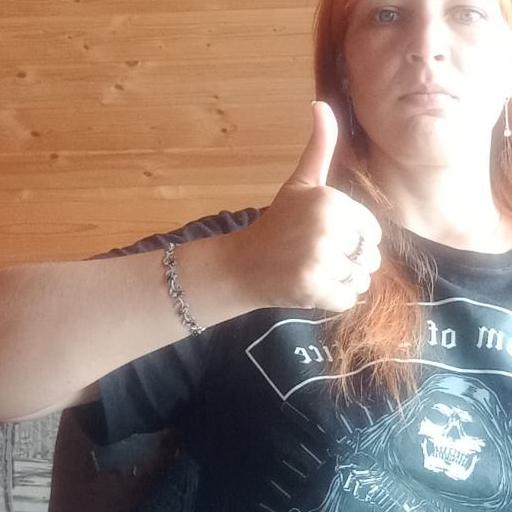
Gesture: like